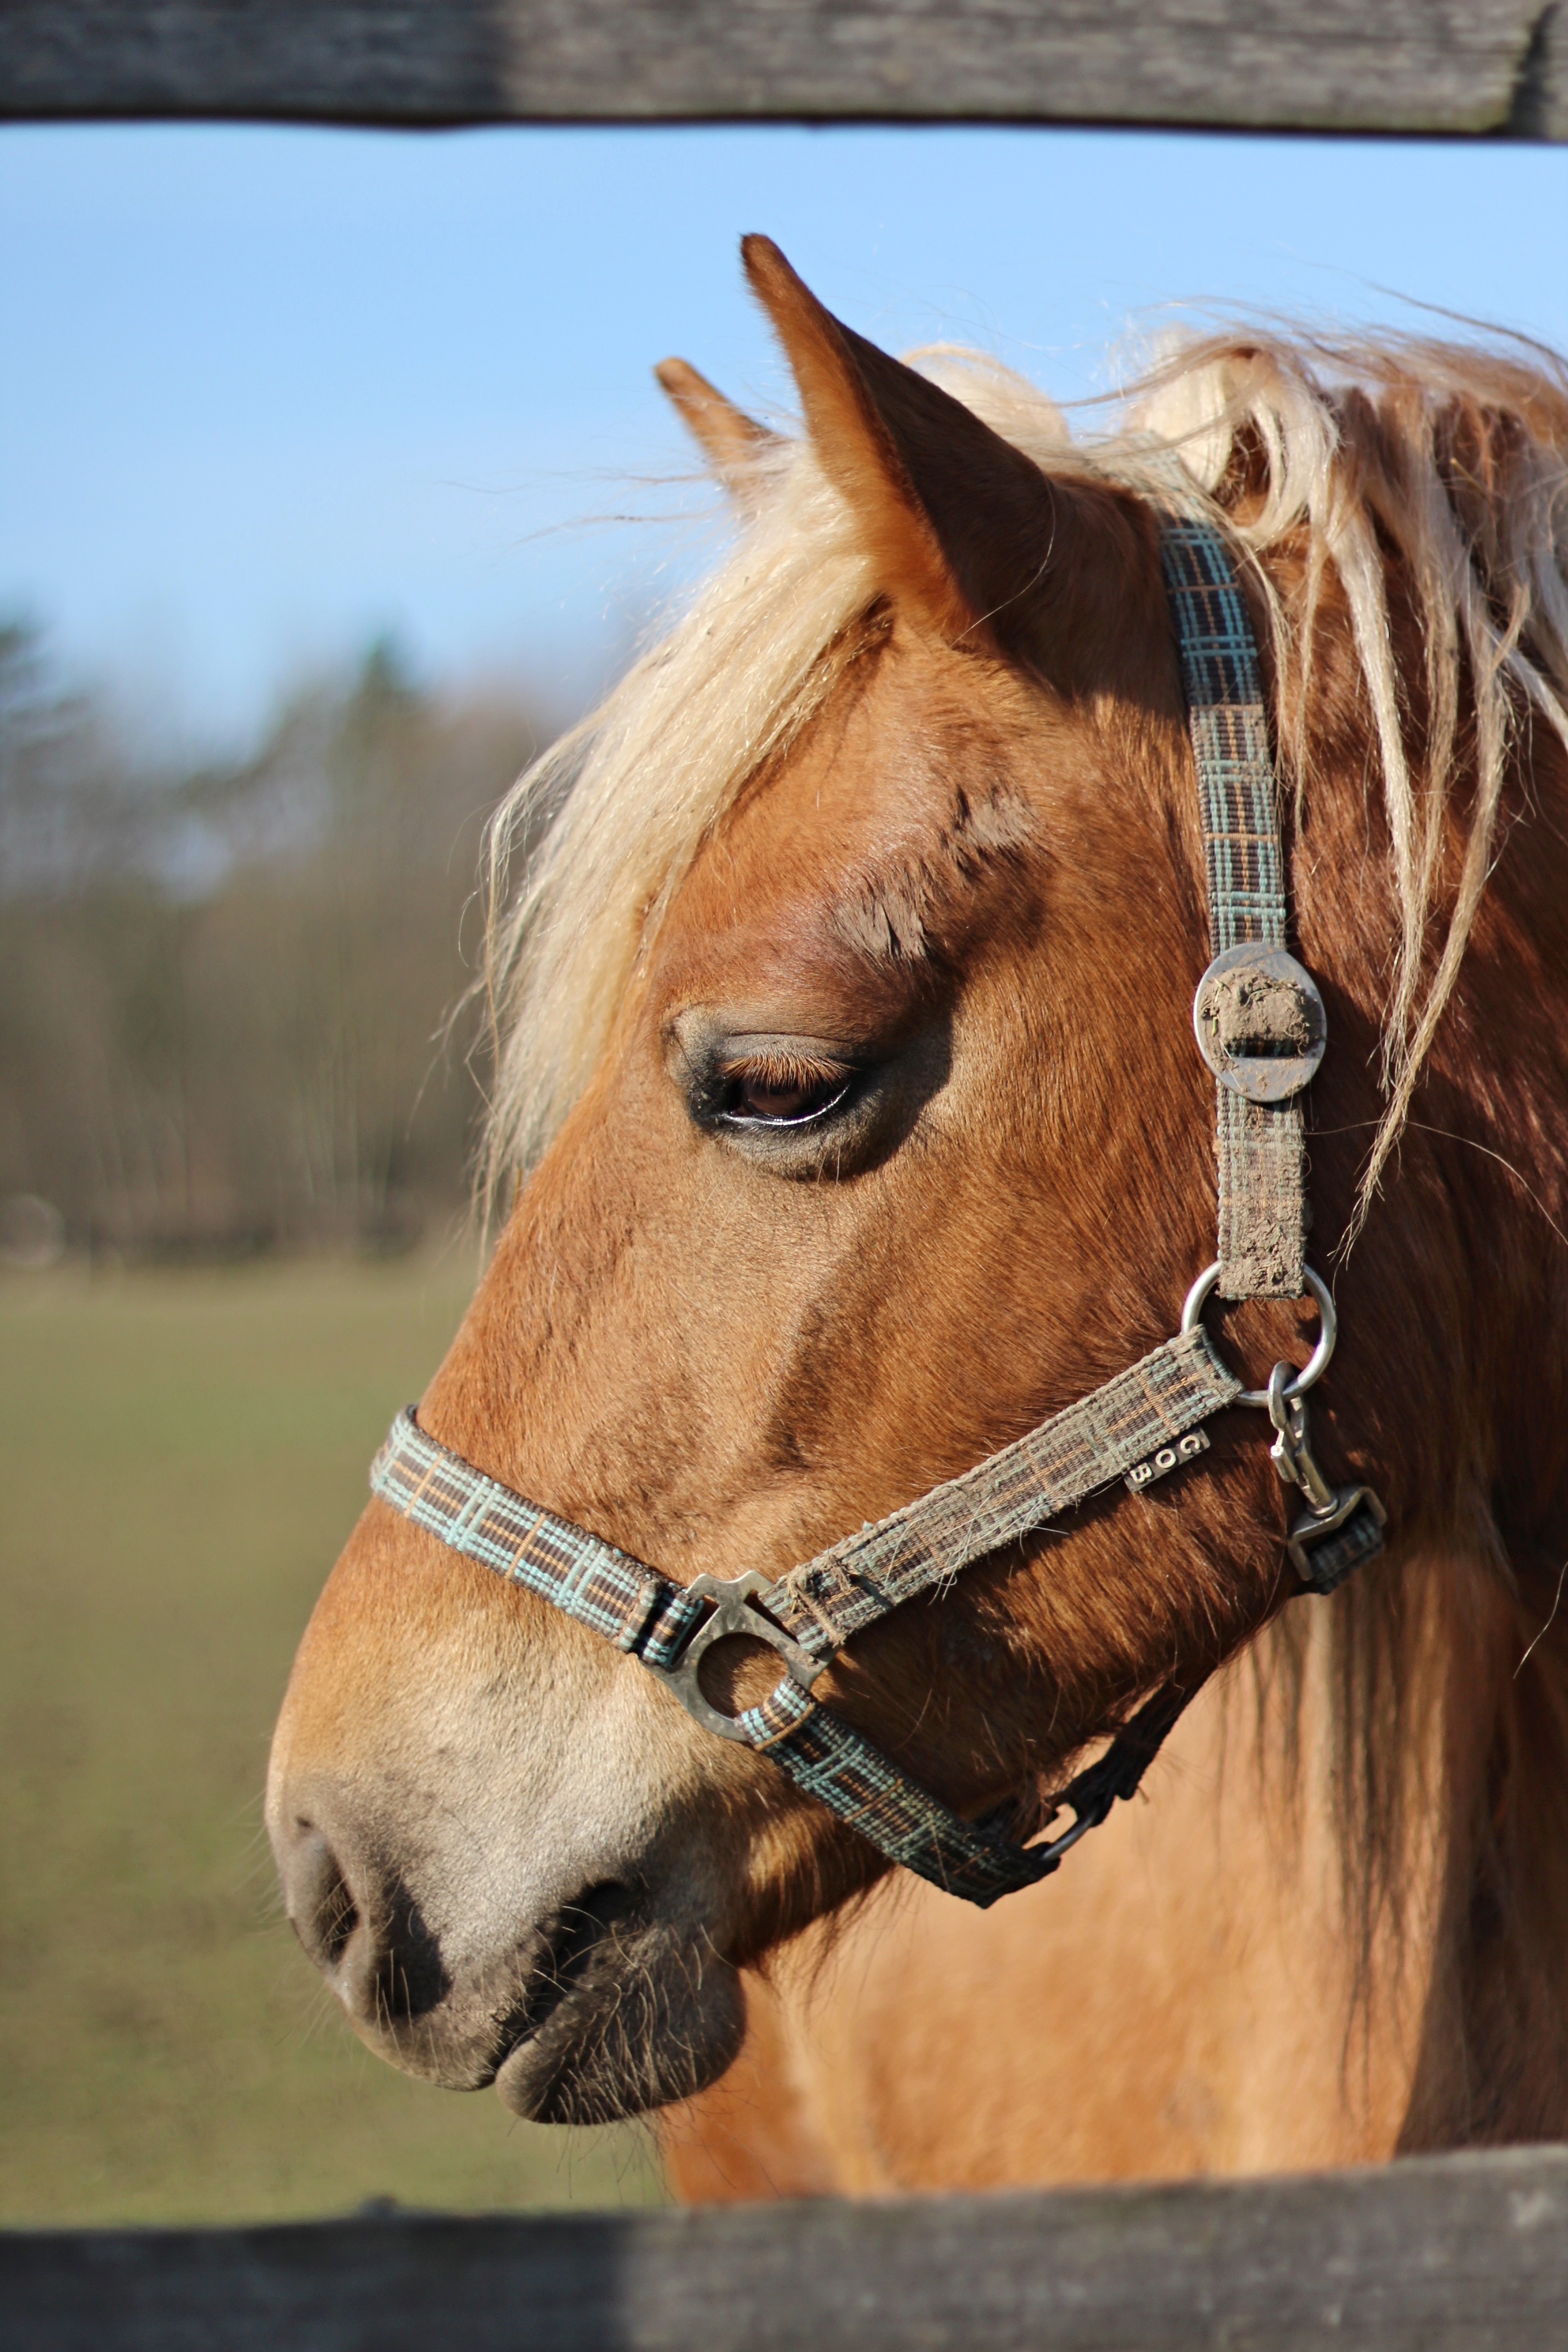
nature, spring, horse, rein, mammal, stallion, mane, close up, bridle, head, mare, halter, pack animal, horse like mammal, mustang horse, horse tack